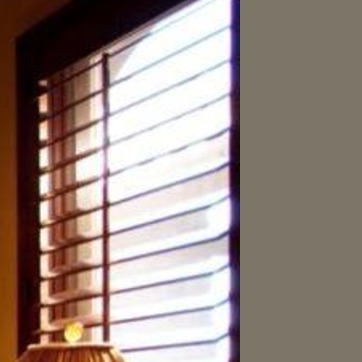
Material: glass